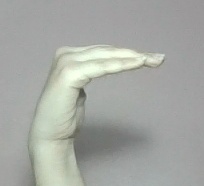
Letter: haa